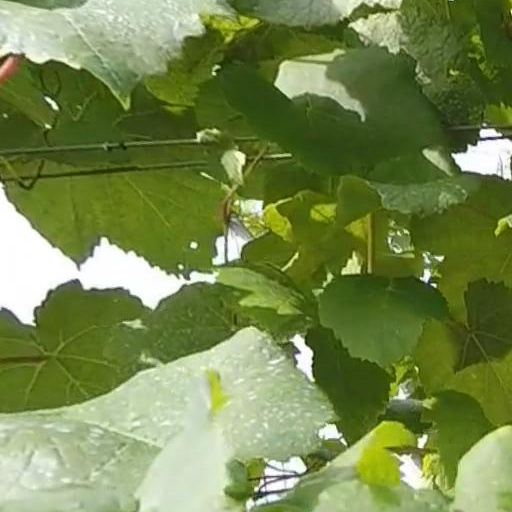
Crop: grape